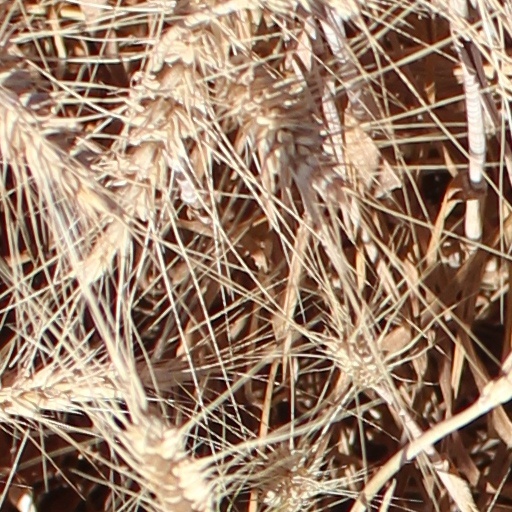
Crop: wheat